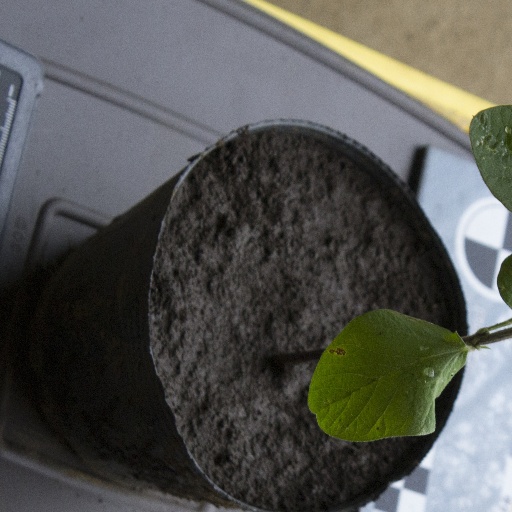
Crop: soybean